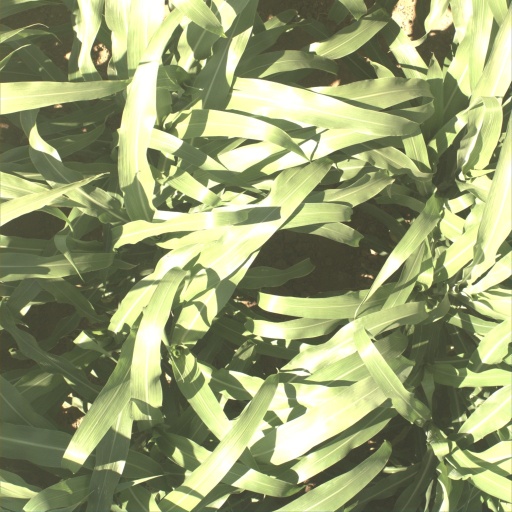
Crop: sorghum